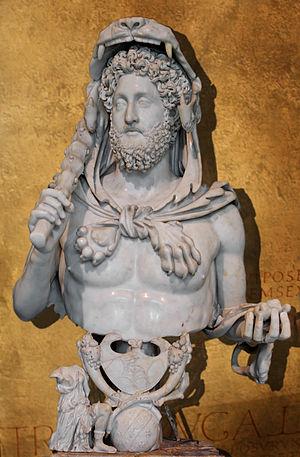
Buste de Commode en Hercule, portant la peau de lion, la massue et les pommes d'or des Hespérides. Élément d'un groupe représentant l'apothéose de Commode. Marbre de Luni, œuvre romaine, 191-192 ap. J.-C. Découvert dans une chambre souterraine du complexe des Horti Lamiani, 1874.
L’art romain est l'art produit dans les territoires de la Rome antique, depuis la fondation de Rome jusqu'à la chute de l'Empire d'occident. Il prend un véritable essor au contact de l'art grec que les historiens de l'art, au XIXᵉ siècle, lui reprocheront d'imiter, et trouve de nouvelles influences dans les régions soumises par l'Empire.